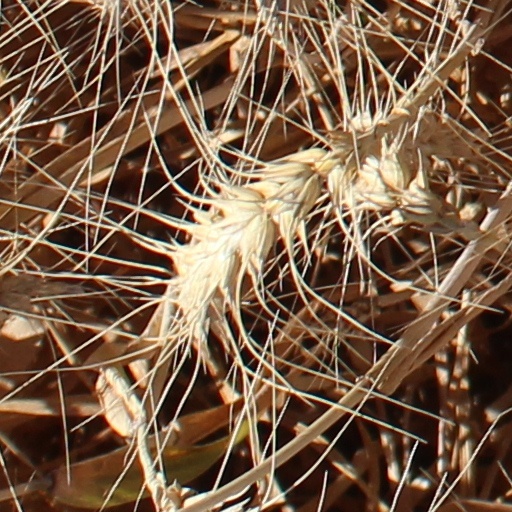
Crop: wheat